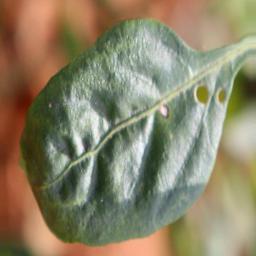
Label: healthy